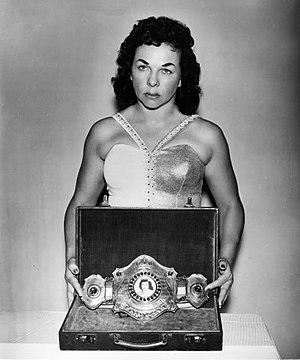
Portrait des Mongols dans un programme de catch Heavyweight Wrestling du 31 août 1970
Le NWA World Women's Championship est un championnat de catch utilisé par la National Wrestling Alliance.